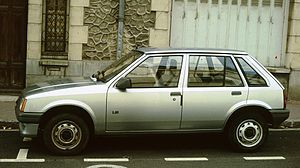
Opel Corsa A / Modelhistorie
Opel Corsa A var en mellem september 1982 og marts 1993 af Opel bygget minibil i Corsa-serien.